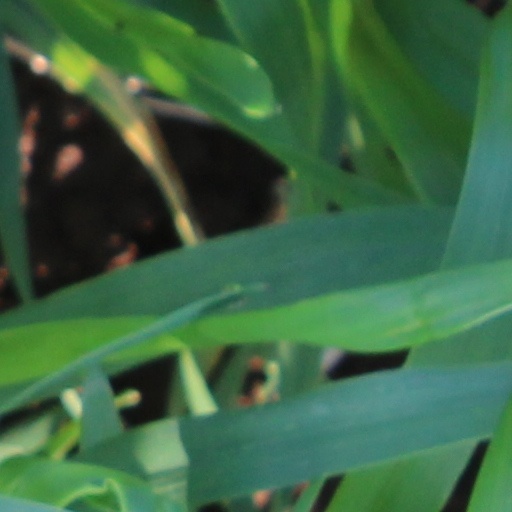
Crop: wheat